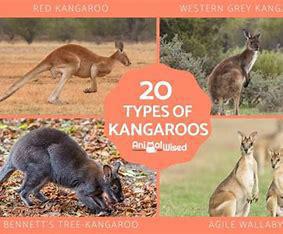
Brand: KangaROOS
Model: 100